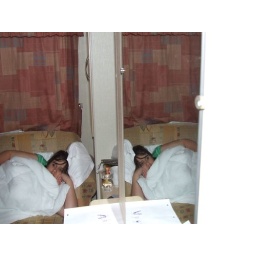
George sleepy on sofa in mirror (2)